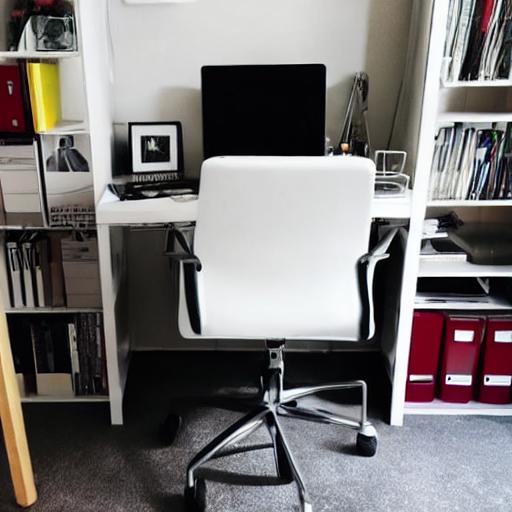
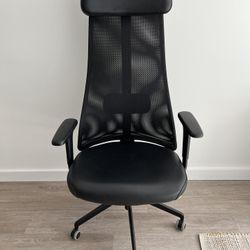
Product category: items_chair
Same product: no